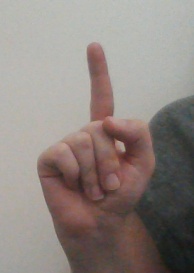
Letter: bb